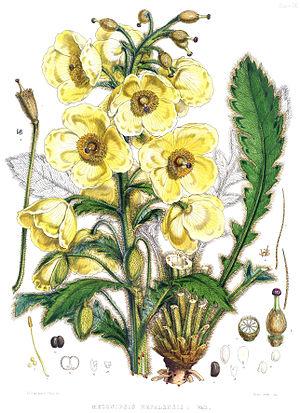
Meconopsis est un genre de plantes vivaces de la famille des Papaveraceae. Le botaniste français L.G.A. Viguier est le premier à employer ce terme et à décrire ce genre dans sa thèse Histoire naturelle, médicale et économique des pavots et des argémones. L'espèce type est Meconopsis cambrica. Toutes les autres espèces, une cinquantaine, sont originaires de l'Himalaya et des montagnes de l'extrême ouest de la Chine.